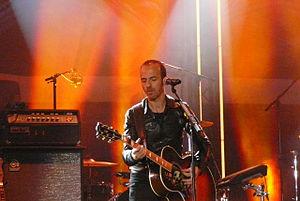
Le chanteur Calogero en concert sur la Grand-Place de Bruxelles (Belgique), le 26 septembre 2014, dans le cadre de la Fête de la Fédération Wallonie-Bruxelles (Communauté française).
La 19ᵉ cérémonie des Victoires de la musique a lieu le 28 février 2004 au Zénith de Paris. Elle est présentée par Jean-Luc Delarue et Guillaume Durand.
Les Francofolies de Spa sont un festival de musique qui se tient dans la ville de Spa en Belgique, depuis 1994, inspiré par les Francofolies de La Rochelle, France. Il a pris la suite du Festival international de la Chanson française, qui se tenait dans la même ville.
Calogero, de son vrai nom Calogero Joseph Salvatore Maurici, né le 30 juillet 1971 à Échirolles, près de Grenoble, en Isère, est un chanteur, compositeur et musicien français. Ses parents sont des immigrés, des Siciliens de Sommatino dans la province de Caltanissetta.
Les Feux d'artifice est le sixième album de Calogero sorti le 18 août 2014. Son premier single a été : Un jour au mauvais endroit parlant du drame d'Échirolles. Suivent ensuite Les Feux d'artifice, L'Eclipse, Le Portrait puis Avant toi et enfin J'ai le droit aussi. Il entre premier au Top Albums avec 51 500 exemplaires écoulés.